2023 IIHF Women's World Championship

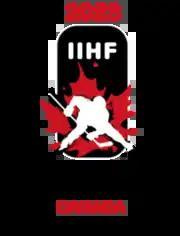

The 2023 IIHF Women's World Championship was the 22nd edition of the IIHF World Women's Championship, an international ice hockey tournament organized by the International Ice Hockey Federation (IIHF), contested in Brampton, Canada from 5 to 16 April 2023 at the CAA Centre.